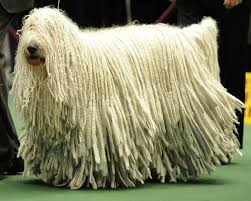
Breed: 318-n000115-komondor